Drač County

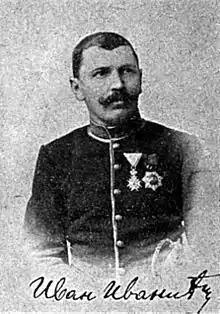
Ivan Ivanić, the first governor of Durrës County

The first governor of Drač County was Ivan Ivanić, a Serbian diplomat. His wife Delfa, one of the founders of the Circle of Serbian Sisters, chaired the city hospital. The first mayor of Durrës was Petar Đurašković, a member of a family from this city, while members of the city council were Hristos Spiro, Imam Husein Efendi and Filip Serić. When the army of Kingdom of Serbia occupied Albania in 1912, Dragutin Anastasijević was engaged as a translator for the Greek language and, after a while, he was appointed as governor of Drač County instead of Ivan Ivanić.